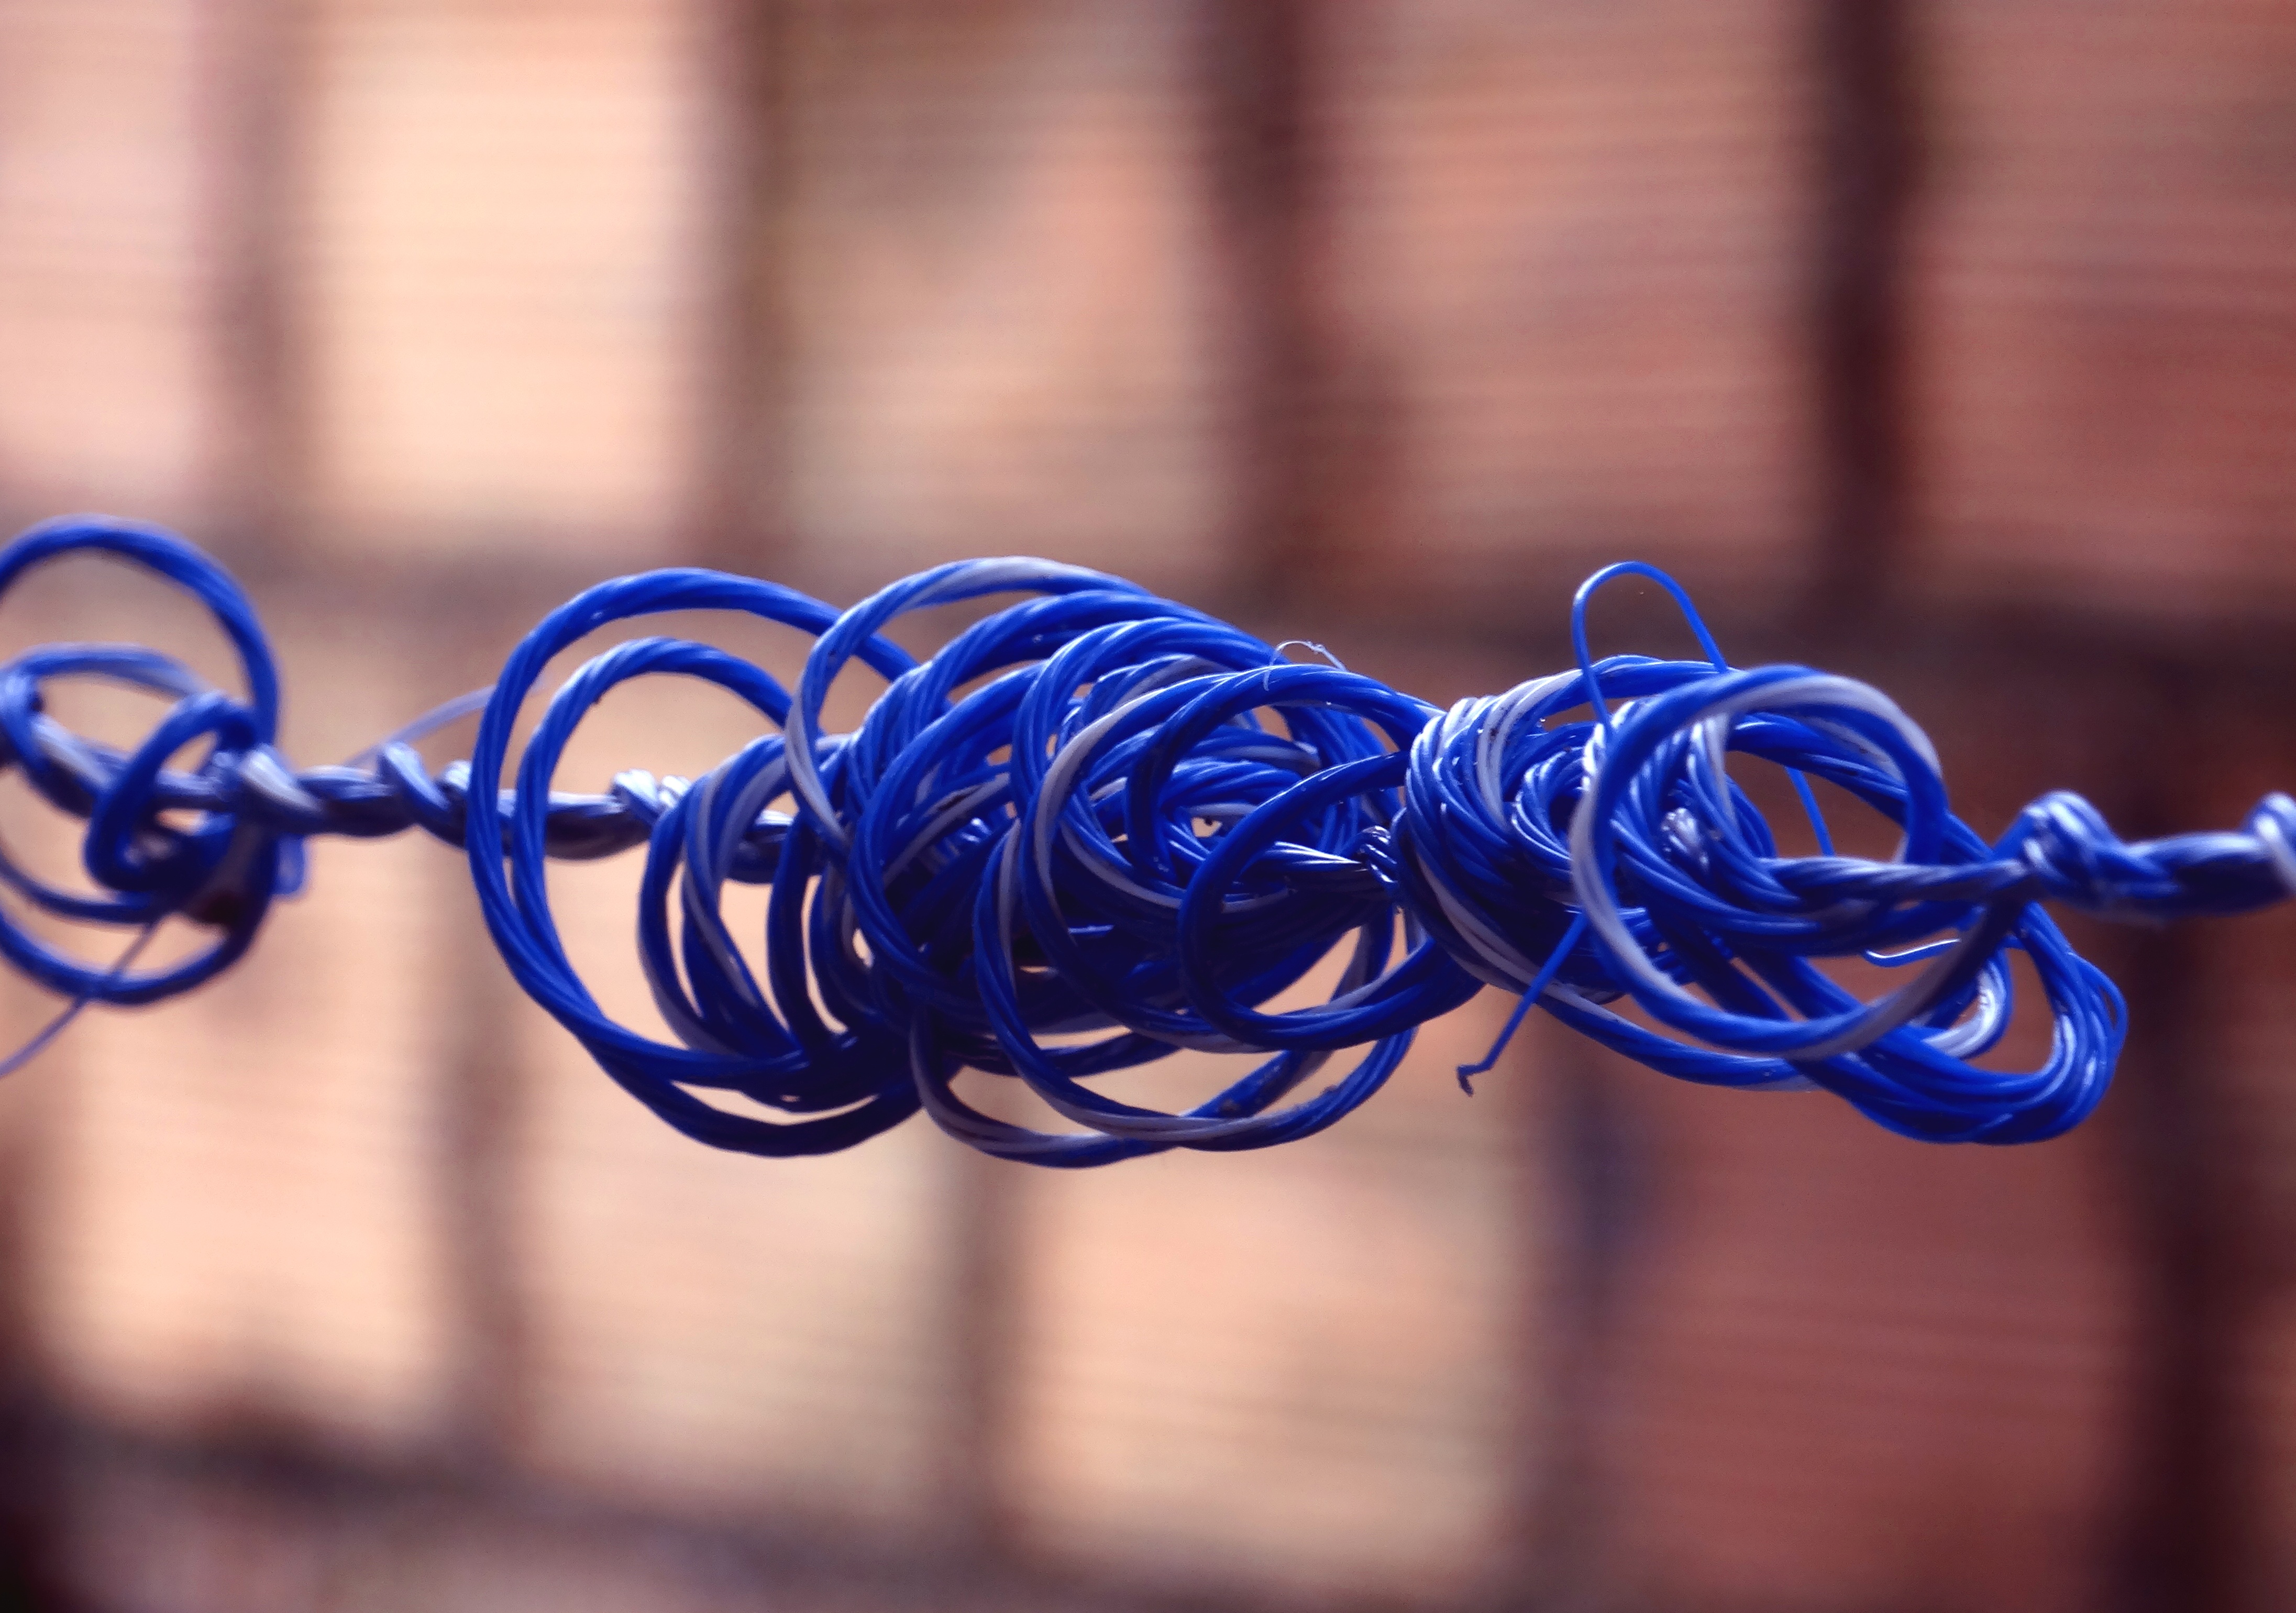
rope, chain, flower, color, natural, blue, bracelet, close up, jewellery, day, macro photography, fashion accessory